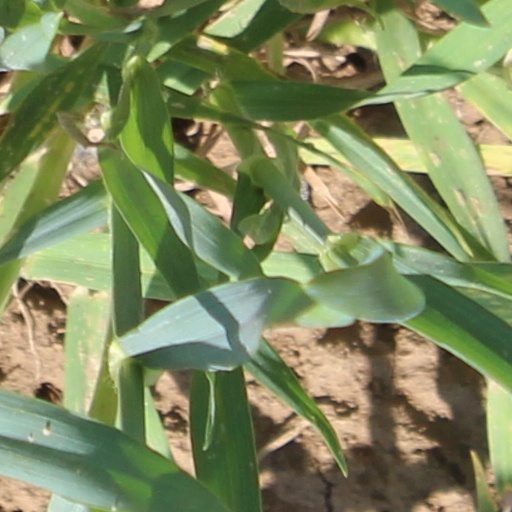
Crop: wheat